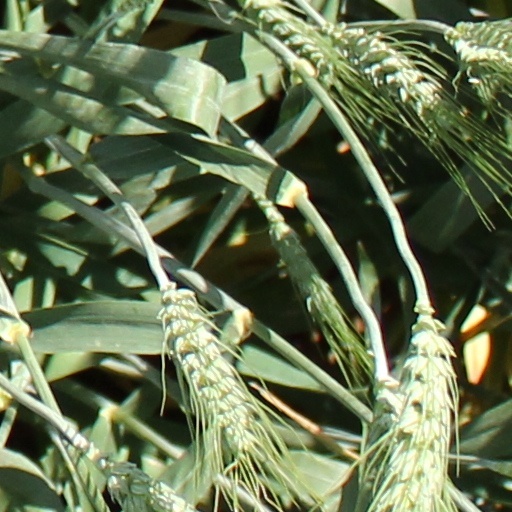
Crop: wheat